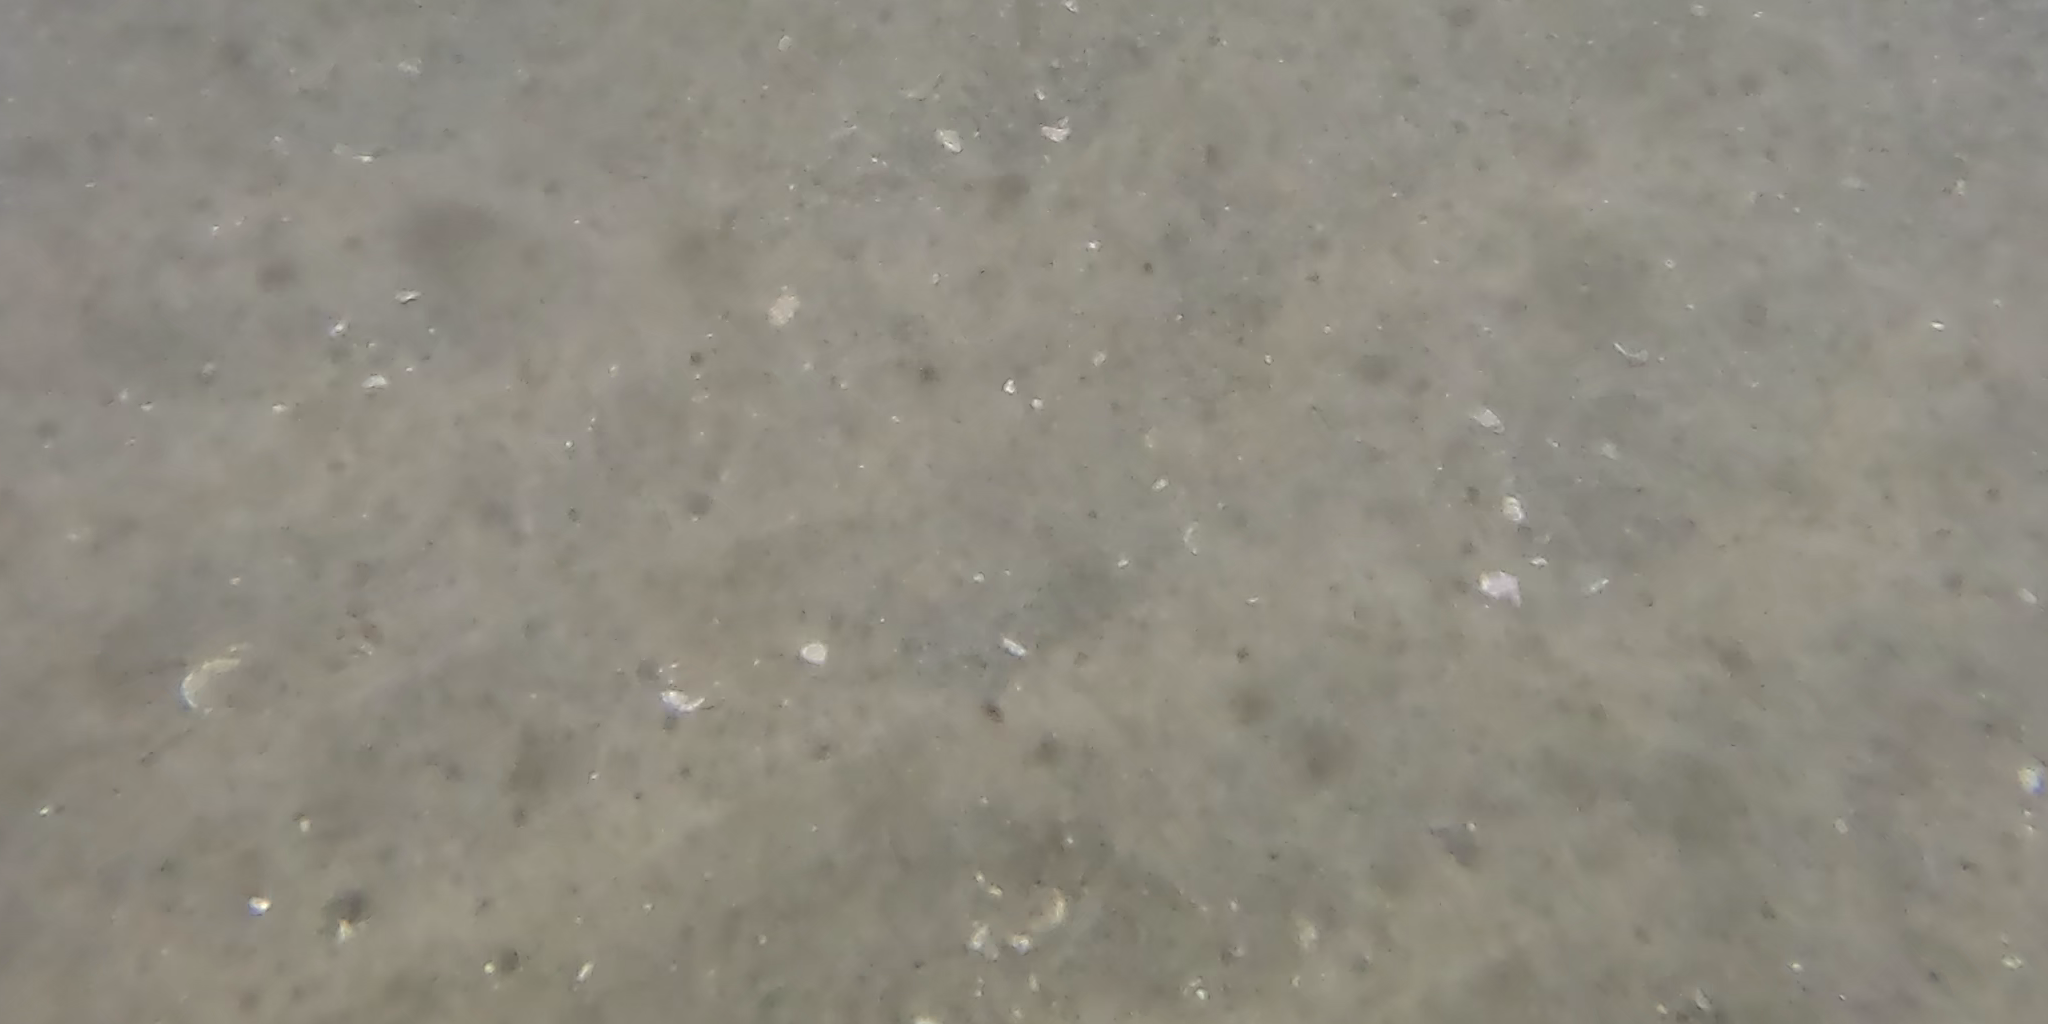
Seabed habitat: sand